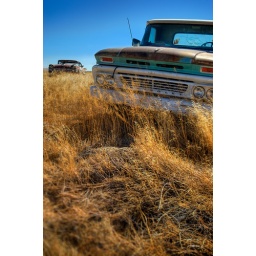
Old car and truck in a weed filled field, rural Idaho, 2010.